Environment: real
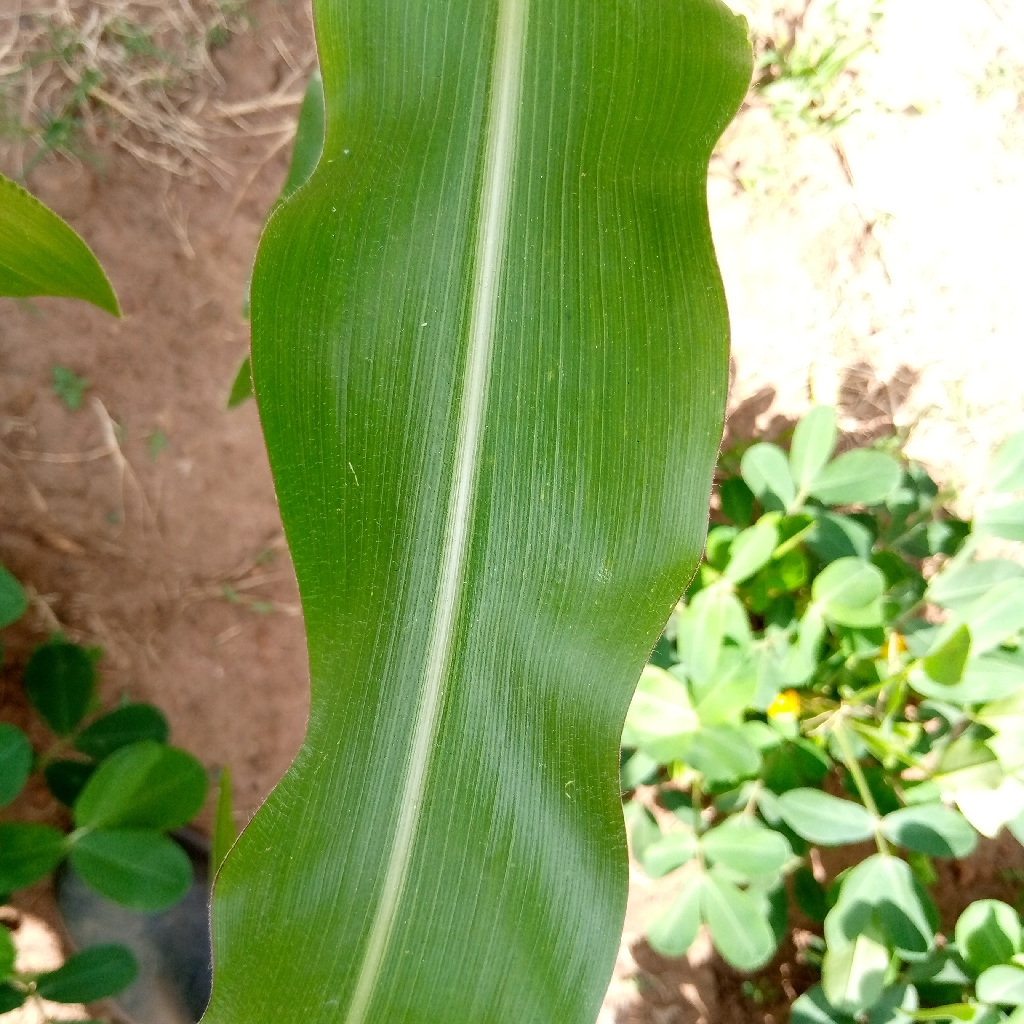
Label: healthy